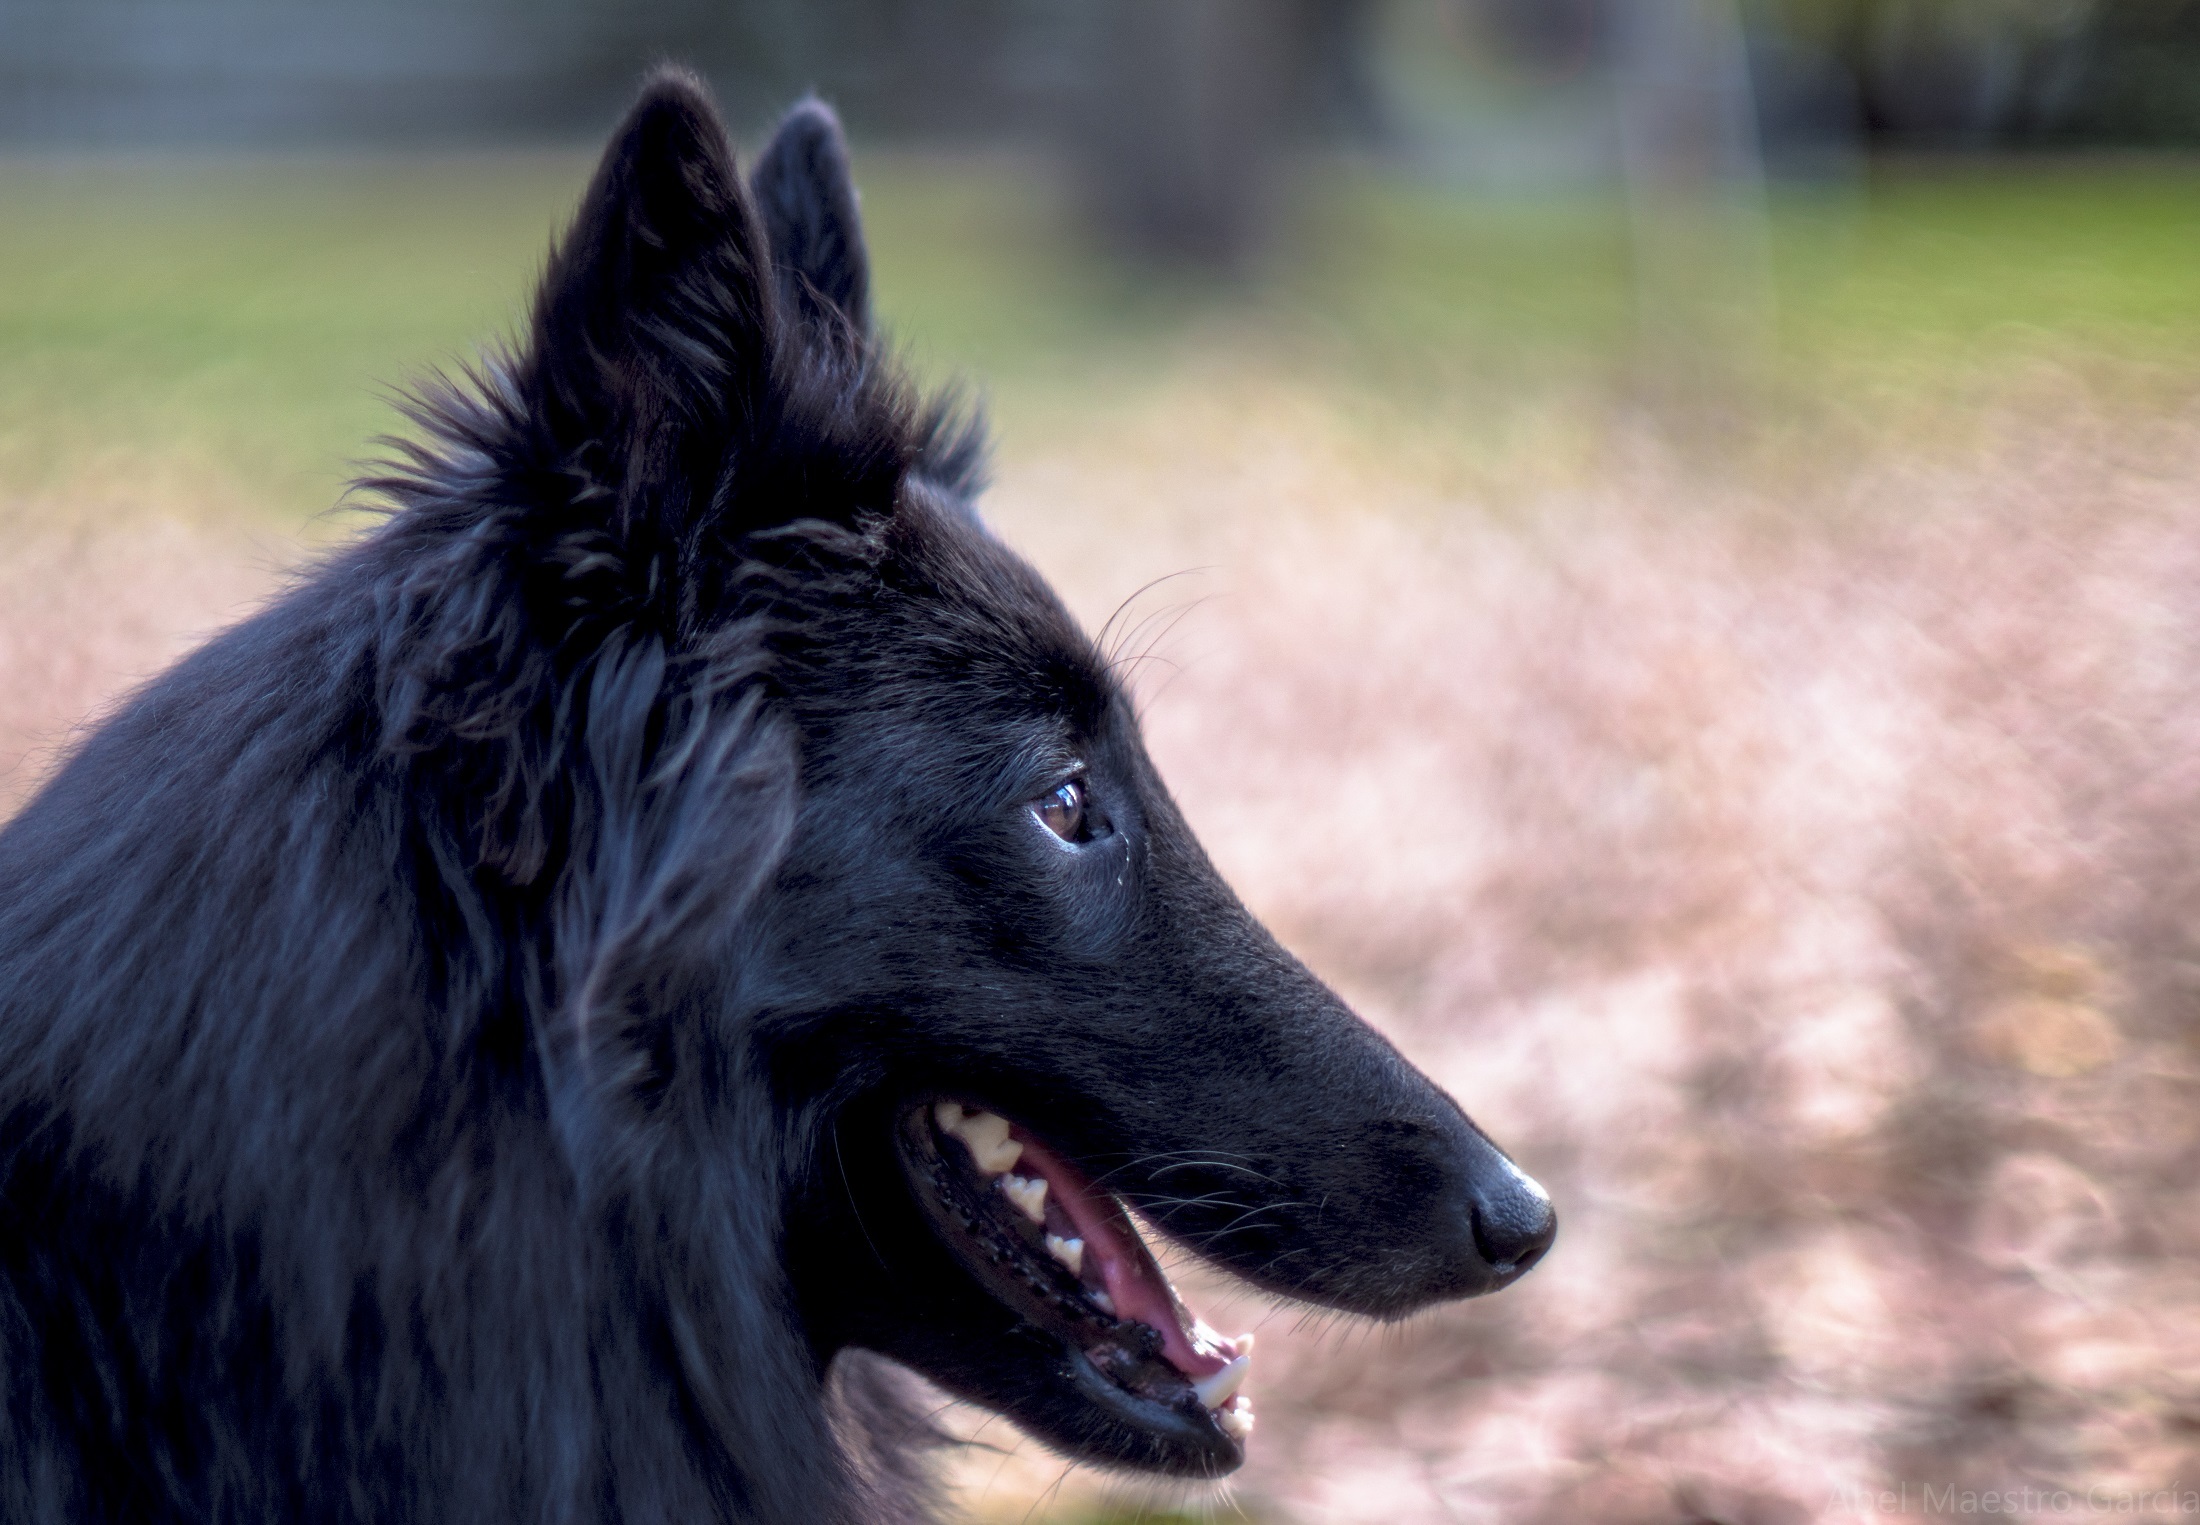
dog, animal, canine, looking, pet, portrait, mammal, wolf, black, close up, nose, eyes, head, vertebrate, domestic, belgian sheepdog, groenendael, dog like mammal, dog breed group, tervuren